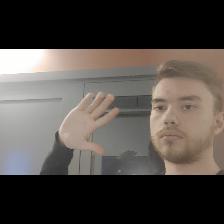
Label: Human